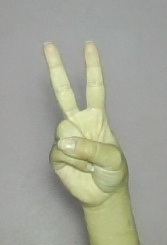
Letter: taa